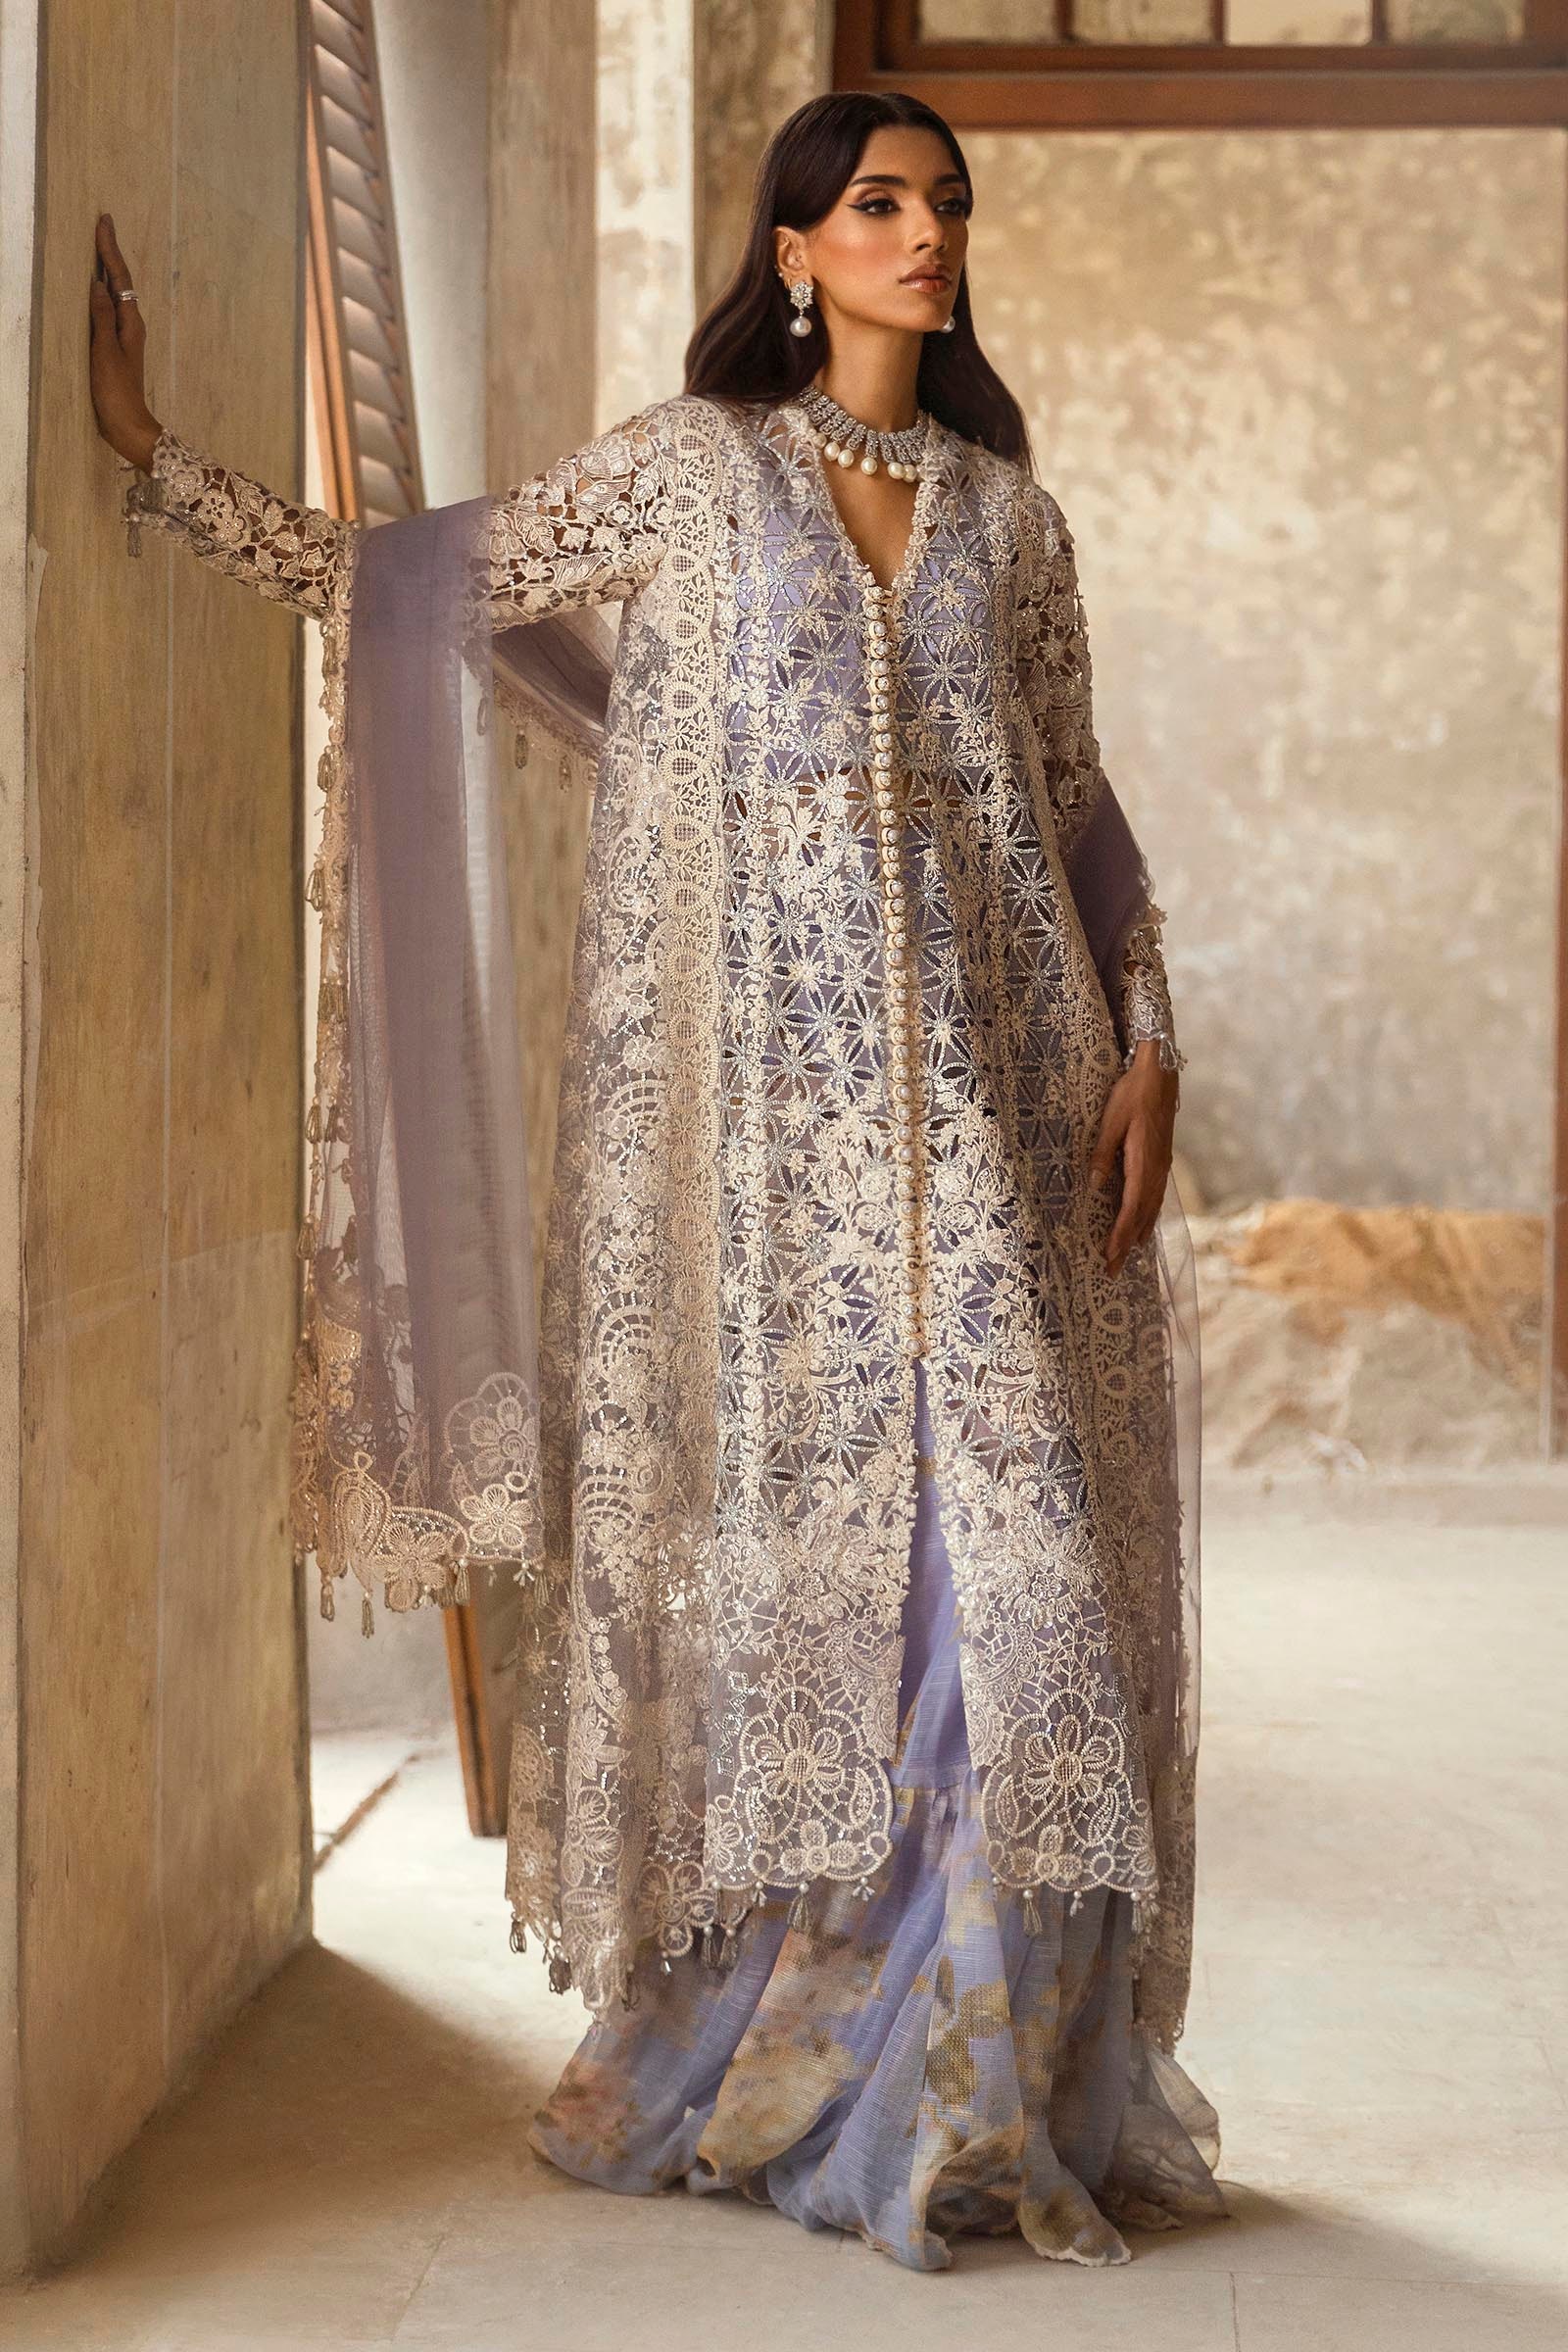
blue embroidered long gown